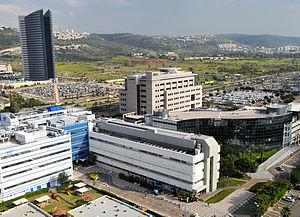
Elbit Systems est une entreprise israélienne de la défense, fondée en 1967 et basée à Haïfa.
La Silicon Wadi est une zone de grande concentration d'industries de hautes technologies située dans la plaine côtière israélienne et comparable à la Silicon Valley américaine. La région s'étend sur une grande partie de l'État d'Israël, bien que des concentrations particulièrement élevées d'industrie de hautes technologies puissent surtout être trouvées dans la région de Tel Aviv-Jaffa, ainsi que de plus petites près des villes de Ra'anana, Petah Tikva, Herzliya, Netanya, de la ville universitaire de Rehovot et de sa voisine Rishon Letsion. De plus, d'autres zones de hautes technologies peuvent aussi être trouvées à Haïfa et Césarée. Des secteurs de hautes technologies plus récents ont été construits à Jérusalem, dans des villes telles que Yoqneam et dans la première « ville privée d'Israël », Airport City, près de Tel Aviv-Jaffa.